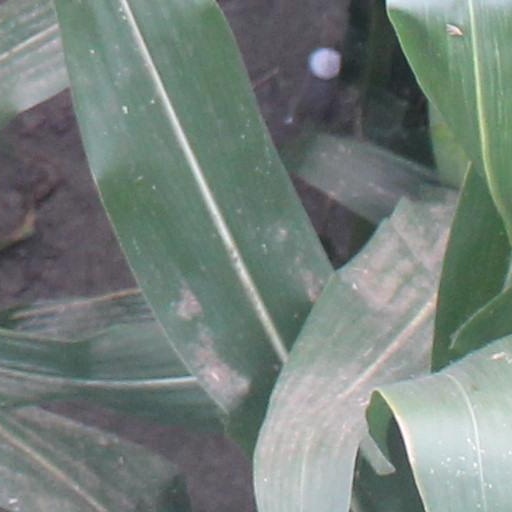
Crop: maize; corn